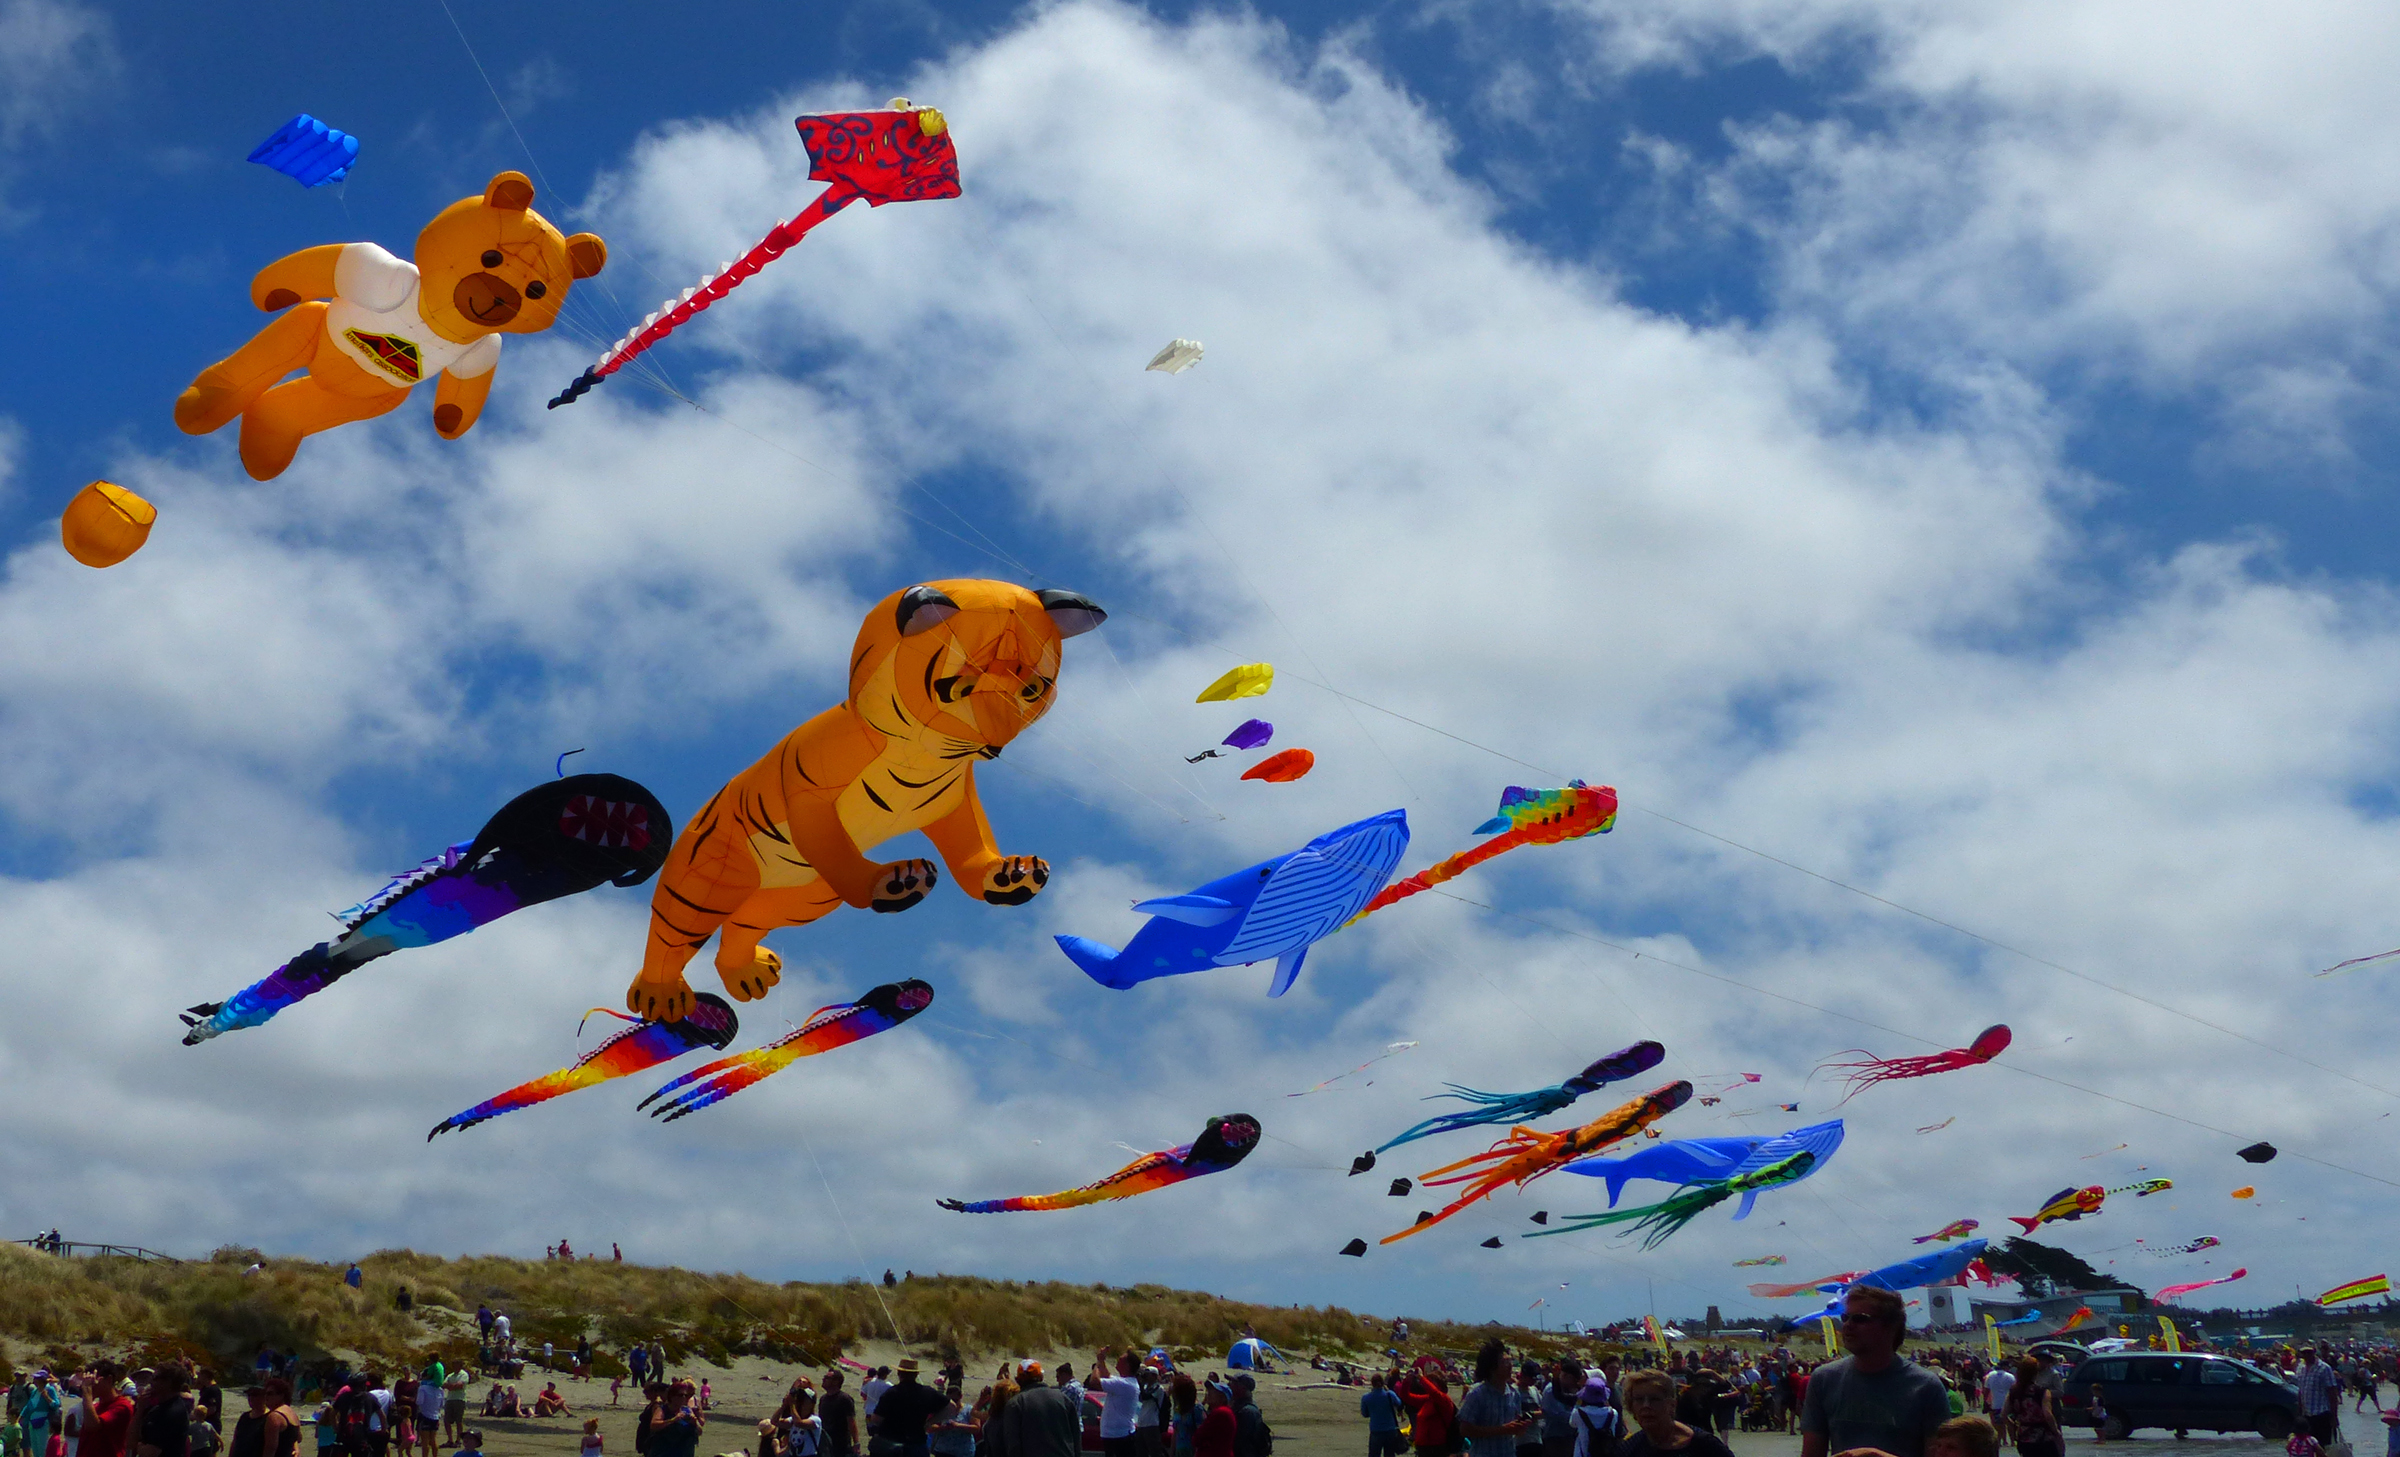
flying, kite, extreme sport, toy, publicdomain, sports, poohbear, streetskiteday, kites, atmosphere of earth, windsports, kite sports, individual sports